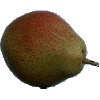
Label: pear_forelle